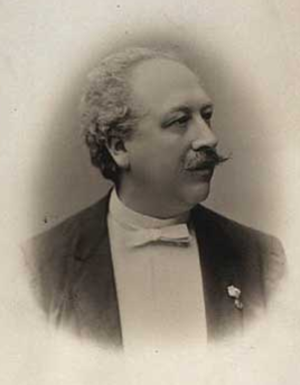
Viggo Kalhauge
Sophus Viggo Harald Kalhauge var en dansk komponist og organist. Faderen Joh. Christian Kalhauge var organist ved Vartov Kirke til sin død. Også farfaderen Niels Kalhauge var organist ved Frederikskirken og Helligåndskirken.